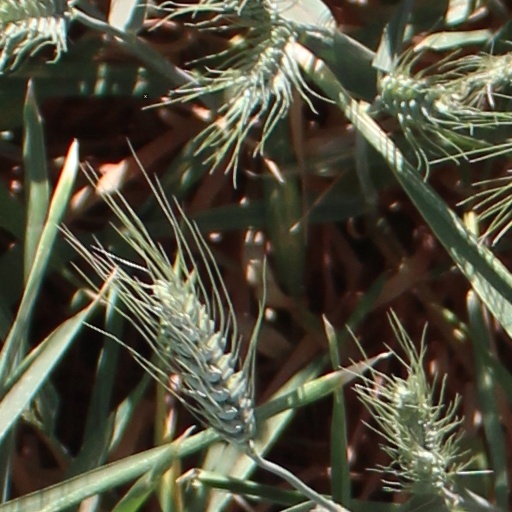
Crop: wheat